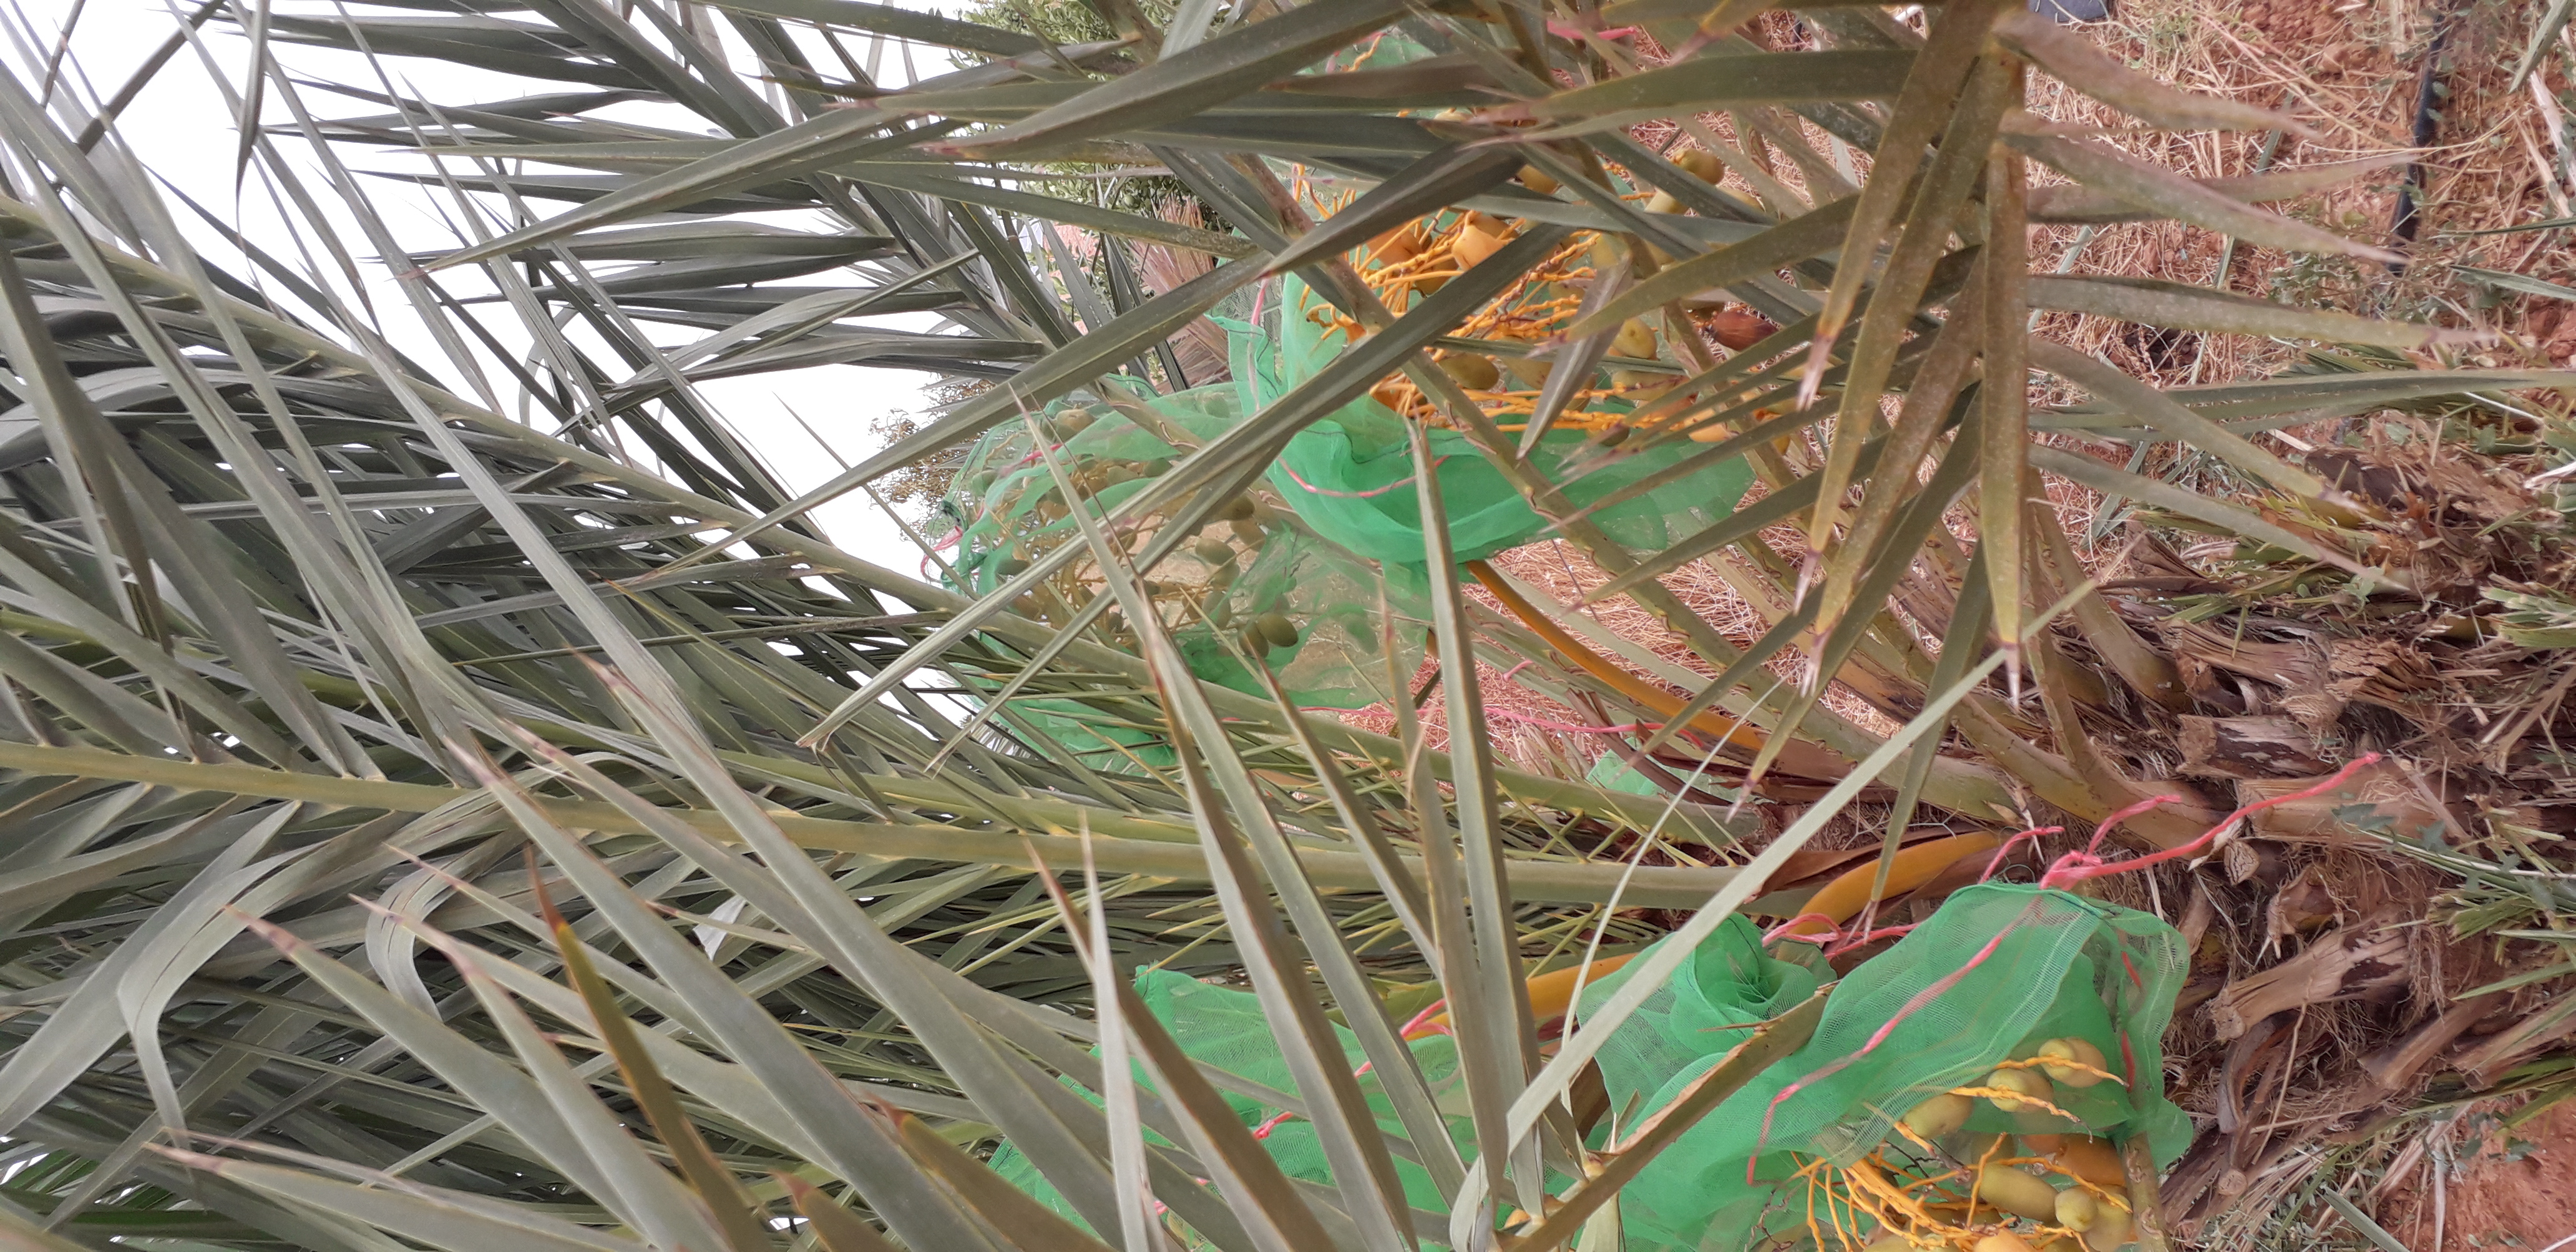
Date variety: Boumajhoul